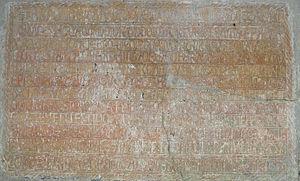
Limeuil - Eglise Saint-Martin - Pierre de dédicade de l'église en 1194 à saint Thomas Becket et saint Martin
L'église Saint-Martin est une église catholique située à Limeuil, en France.
Limeuil est une commune française située dans le département de la Dordogne, en région Nouvelle-Aquitaine.